Automatic generation control

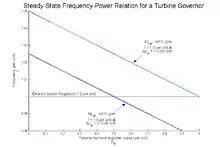
Steady state frequency-power relation for a turbine governor

The purpose of the turbine-governor control (TGC) is to maintain the desired system frequency by adjusting the mechanical power output of the turbine. These controllers have become automated and at steady state, the frequency-power relation for turbine-governor control is,